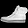
Label: Sneaker